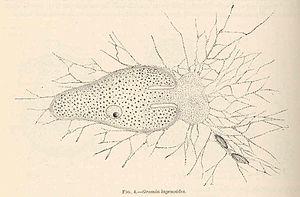
Les Monothalamea constituent une classe de foraminifères.
Les Allogromiida sont un ordre de foraminifères de la classe des Monothalamea.